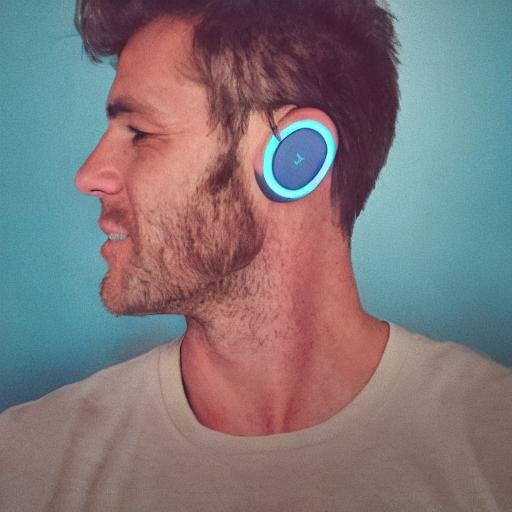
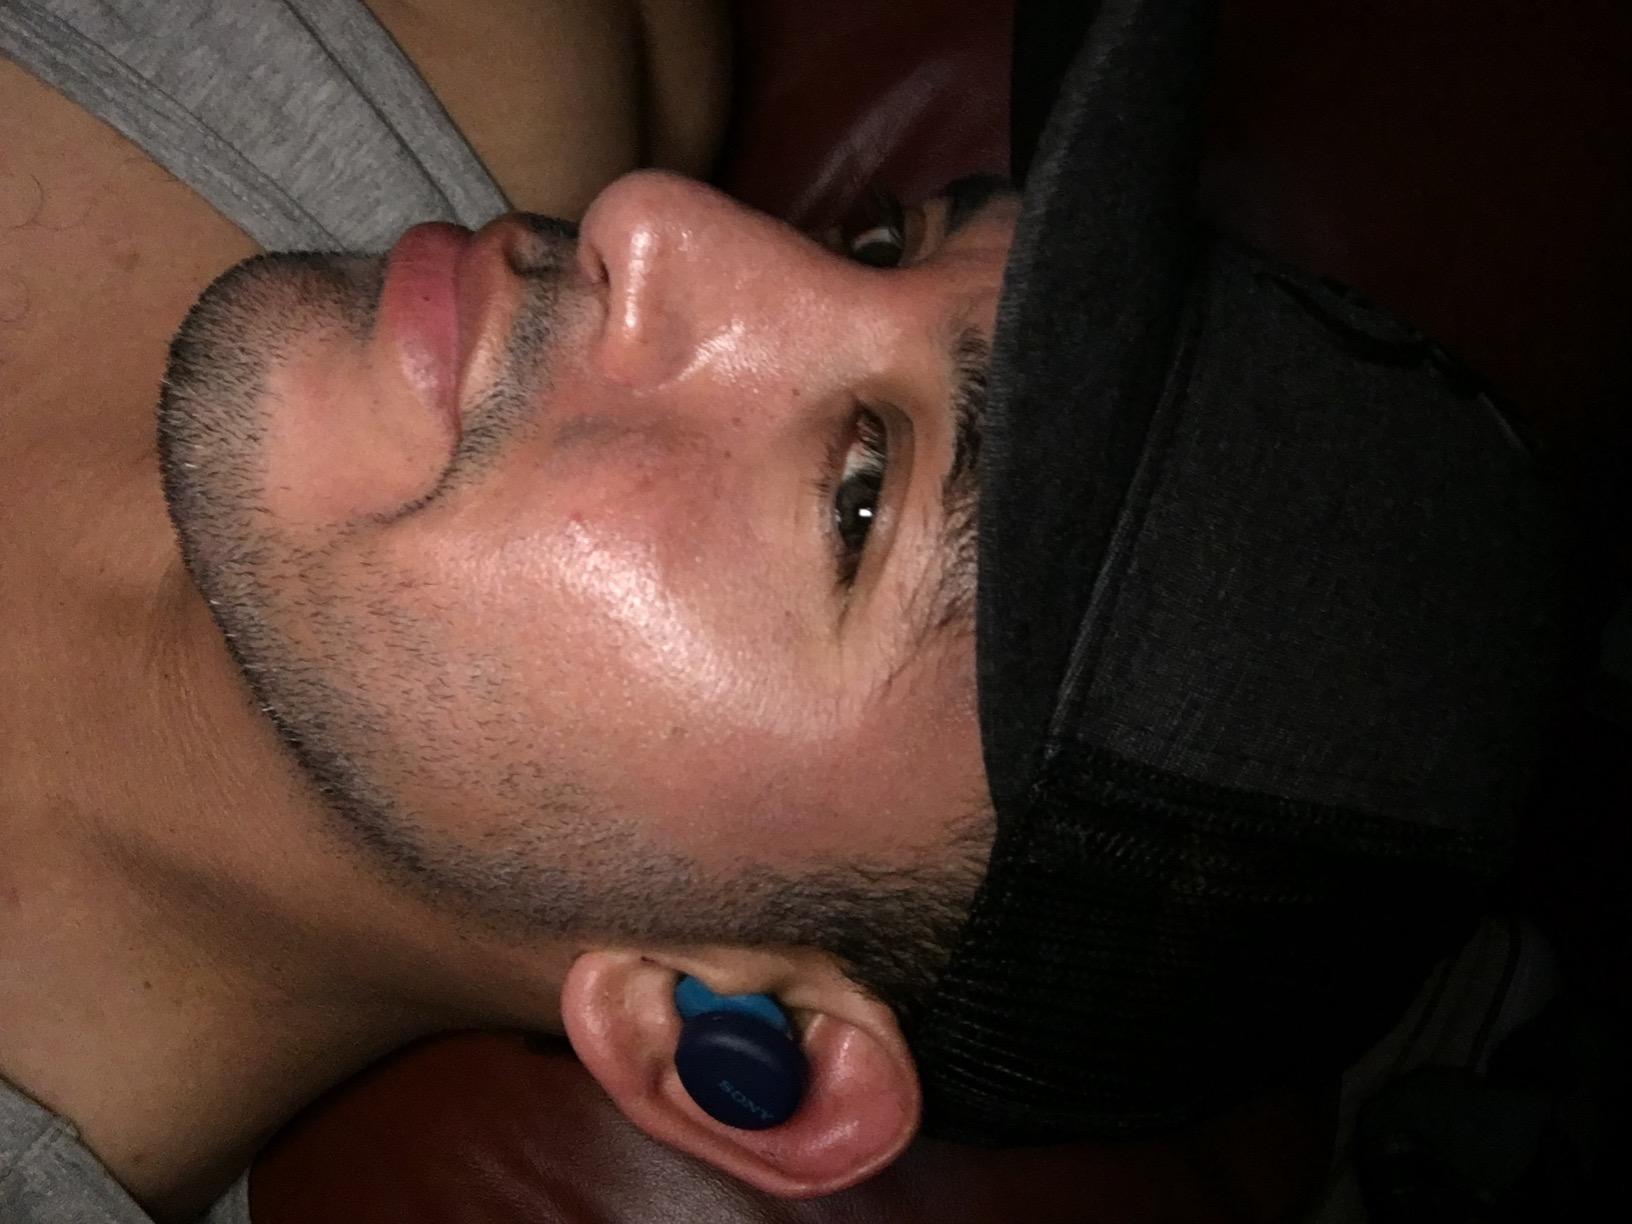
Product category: earbuds
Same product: no